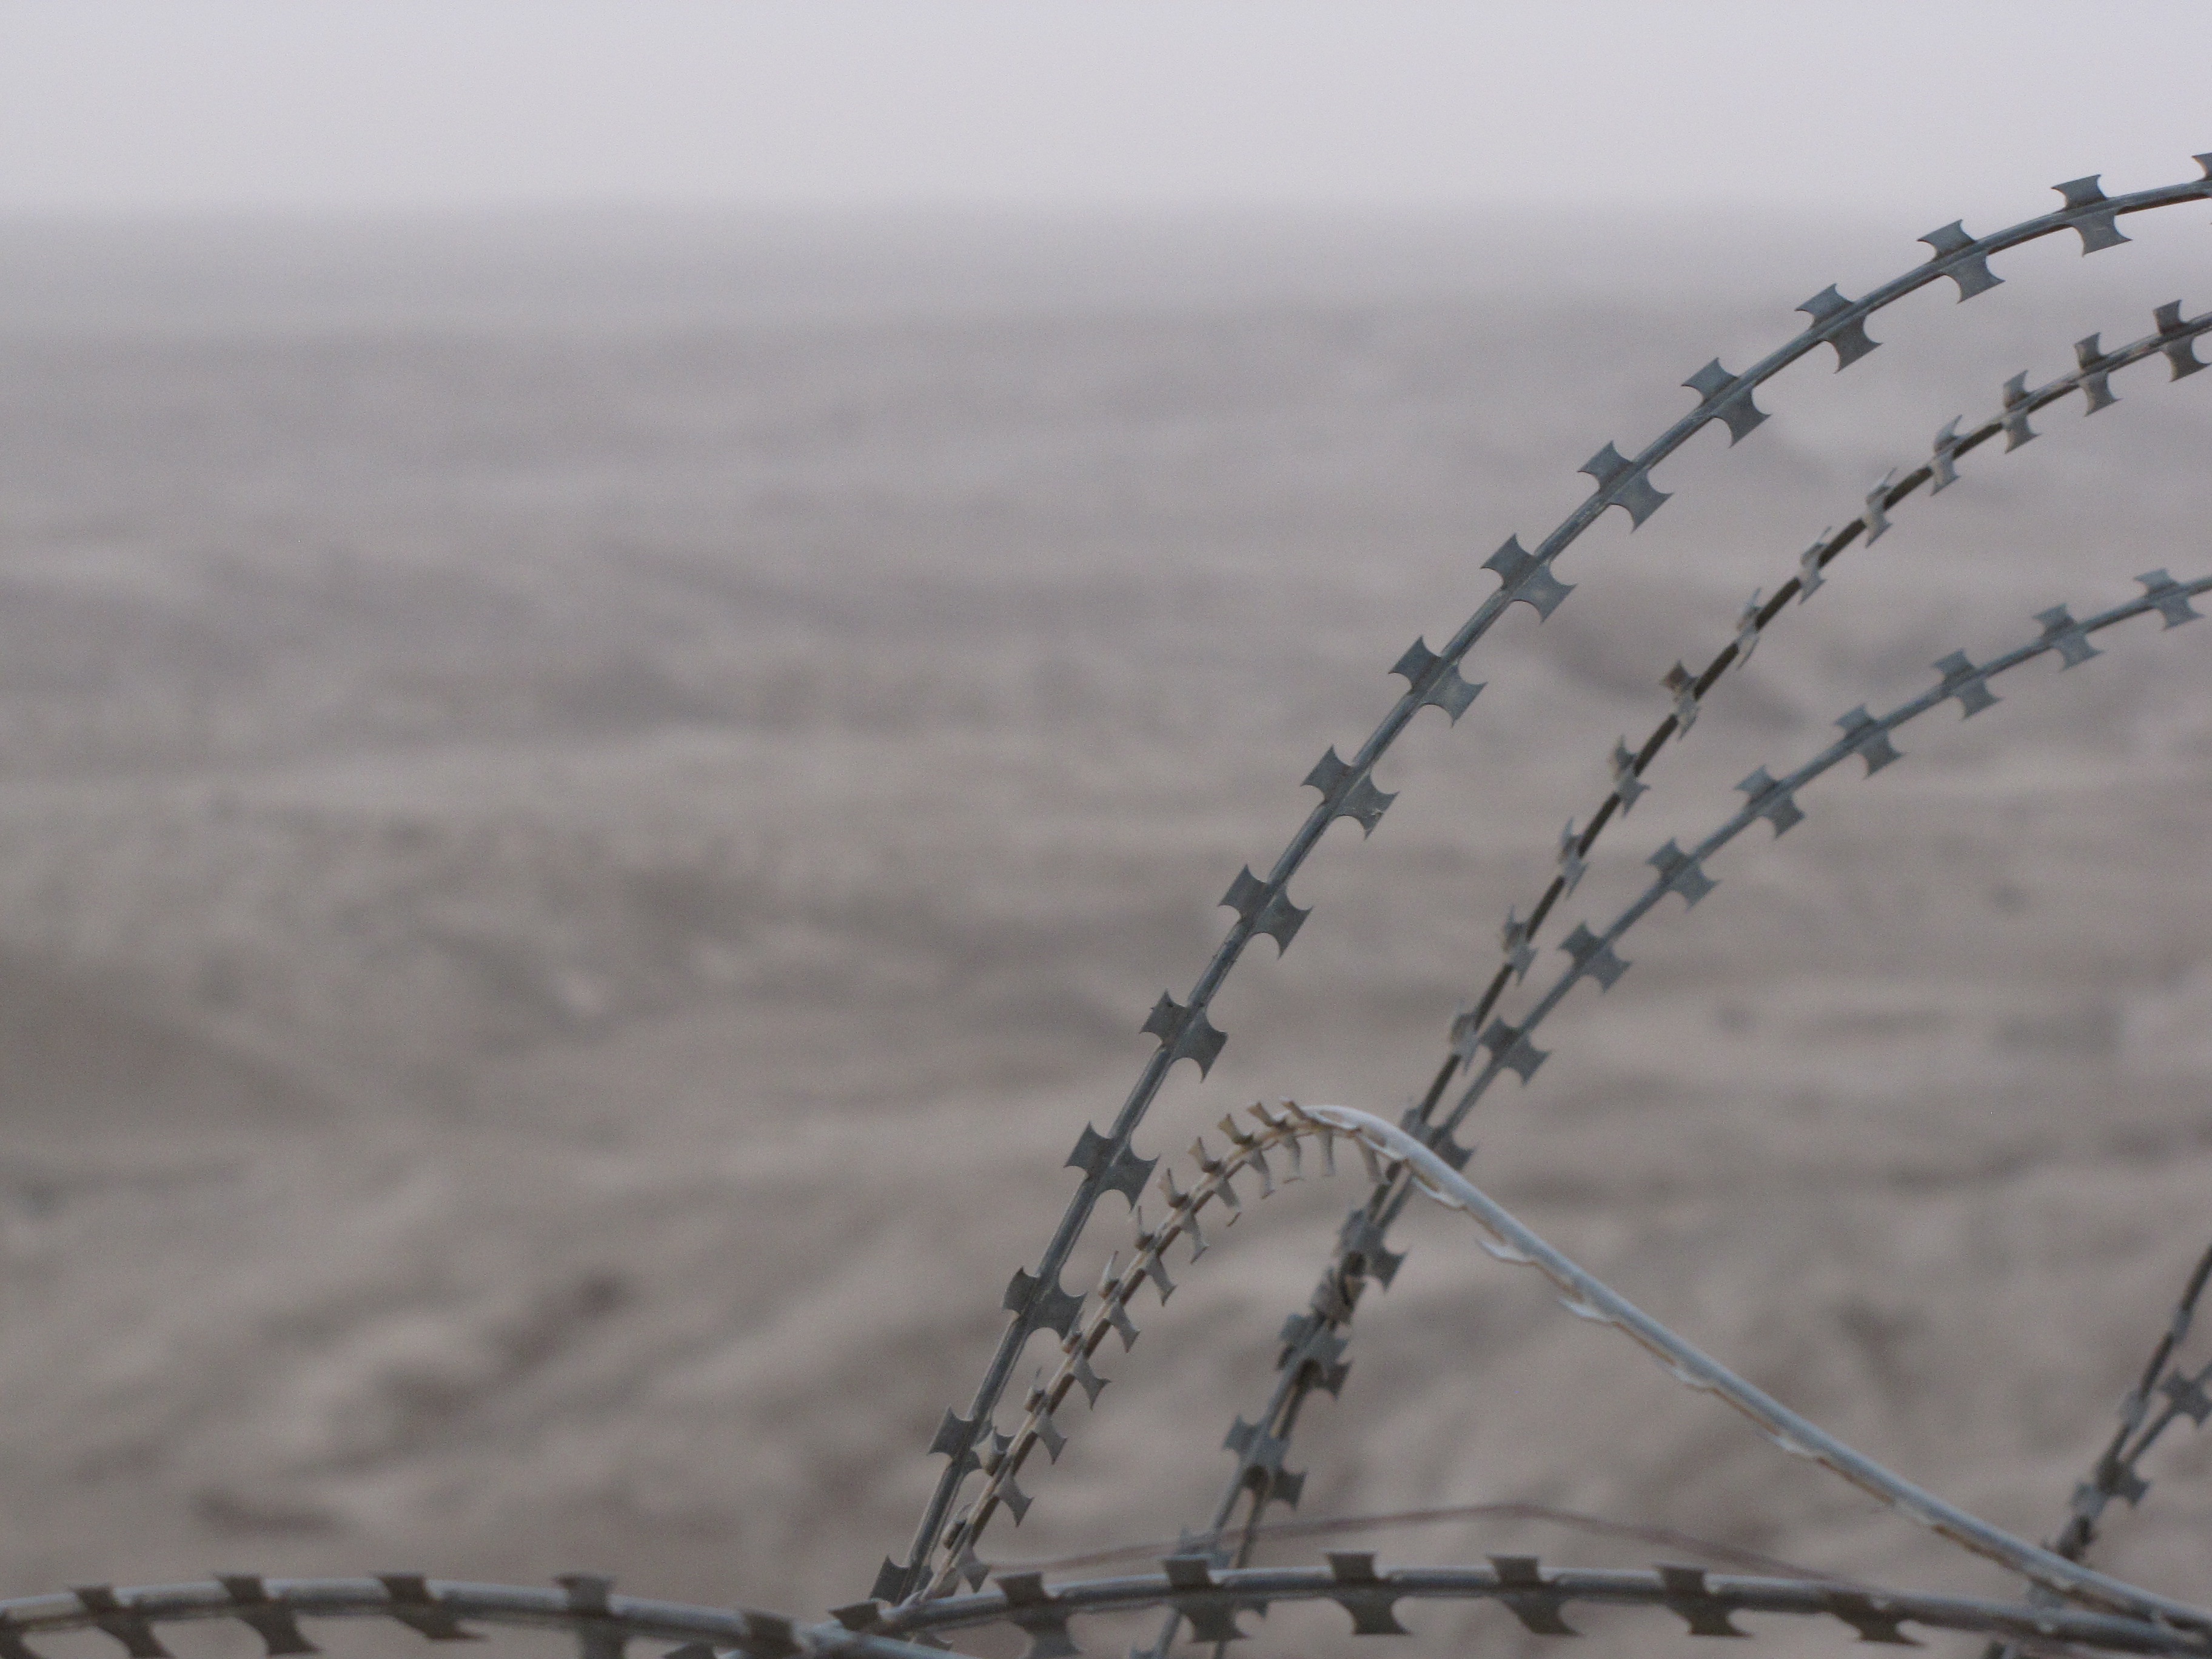
fence, barbed wire, desert, wind, military, line, security, war, danger, prison, obstacle, iraq, atmosphere of earth, outdoor structure, wire fencing, home fencing, c wire, constantine wire, constantino wire